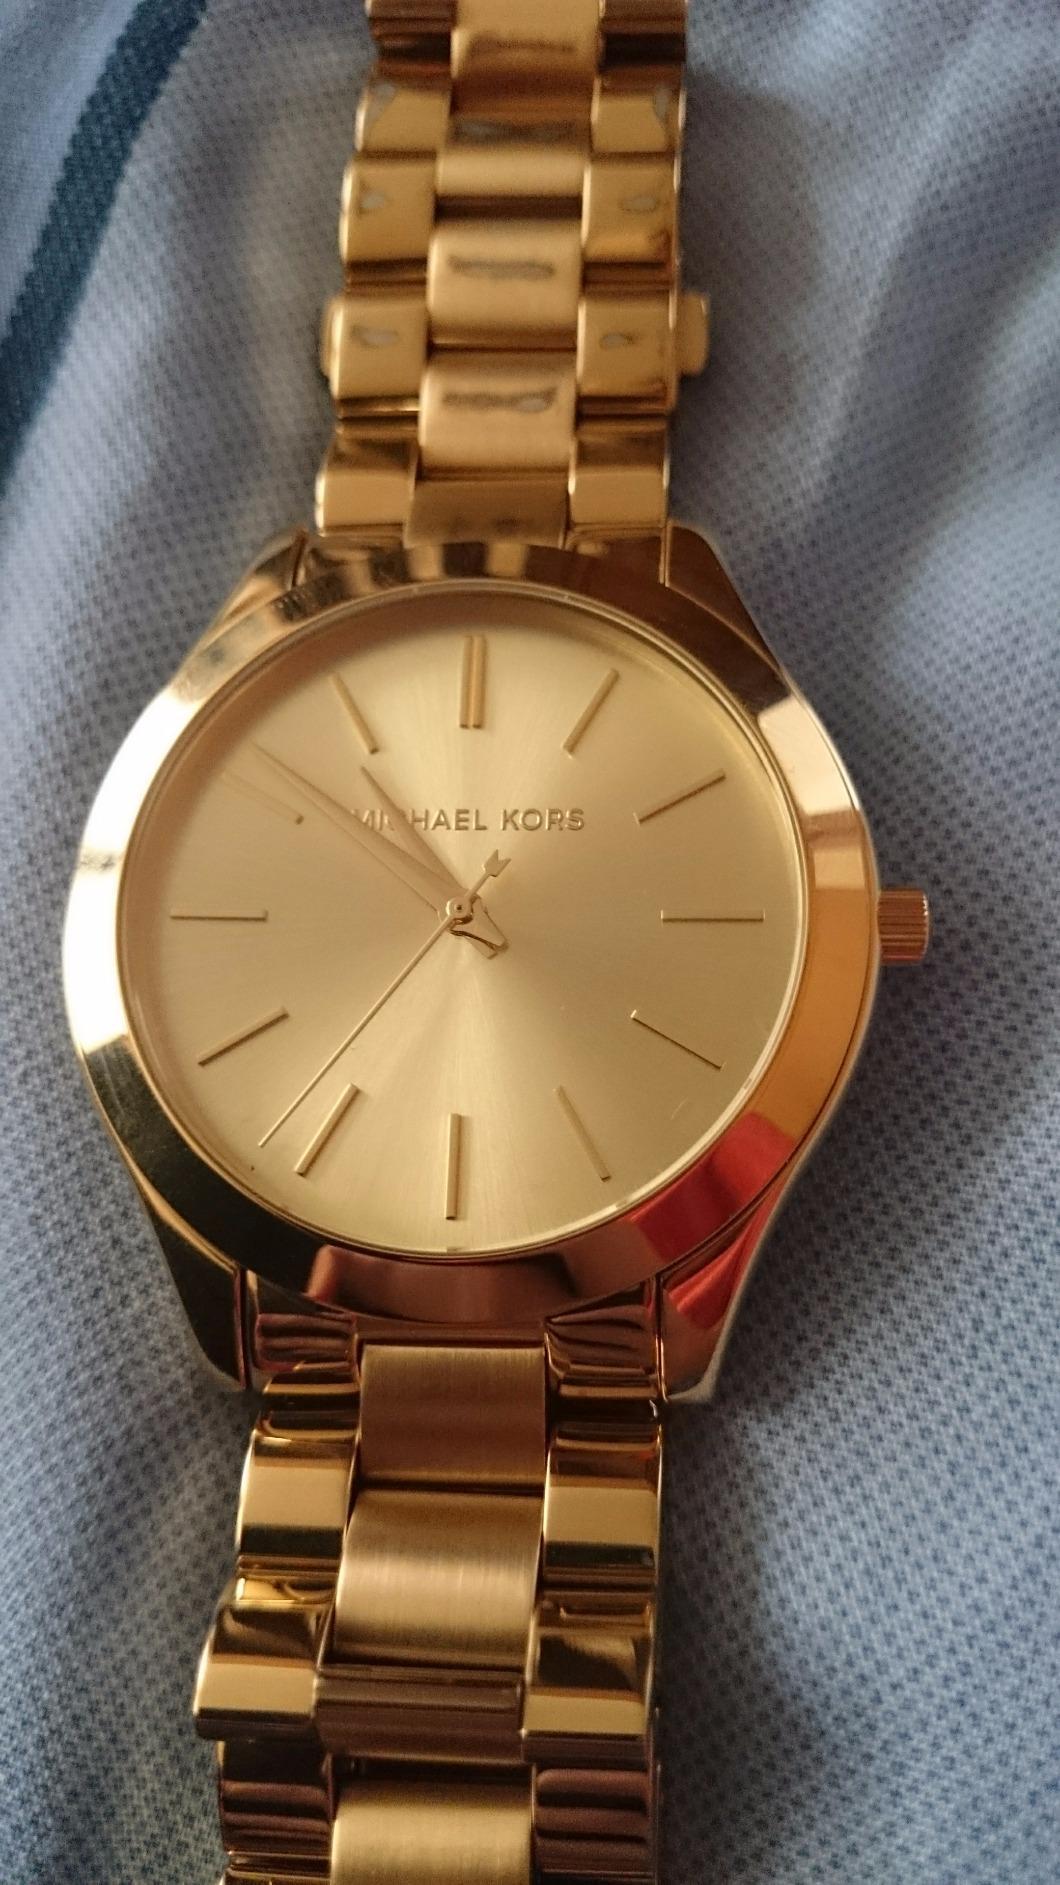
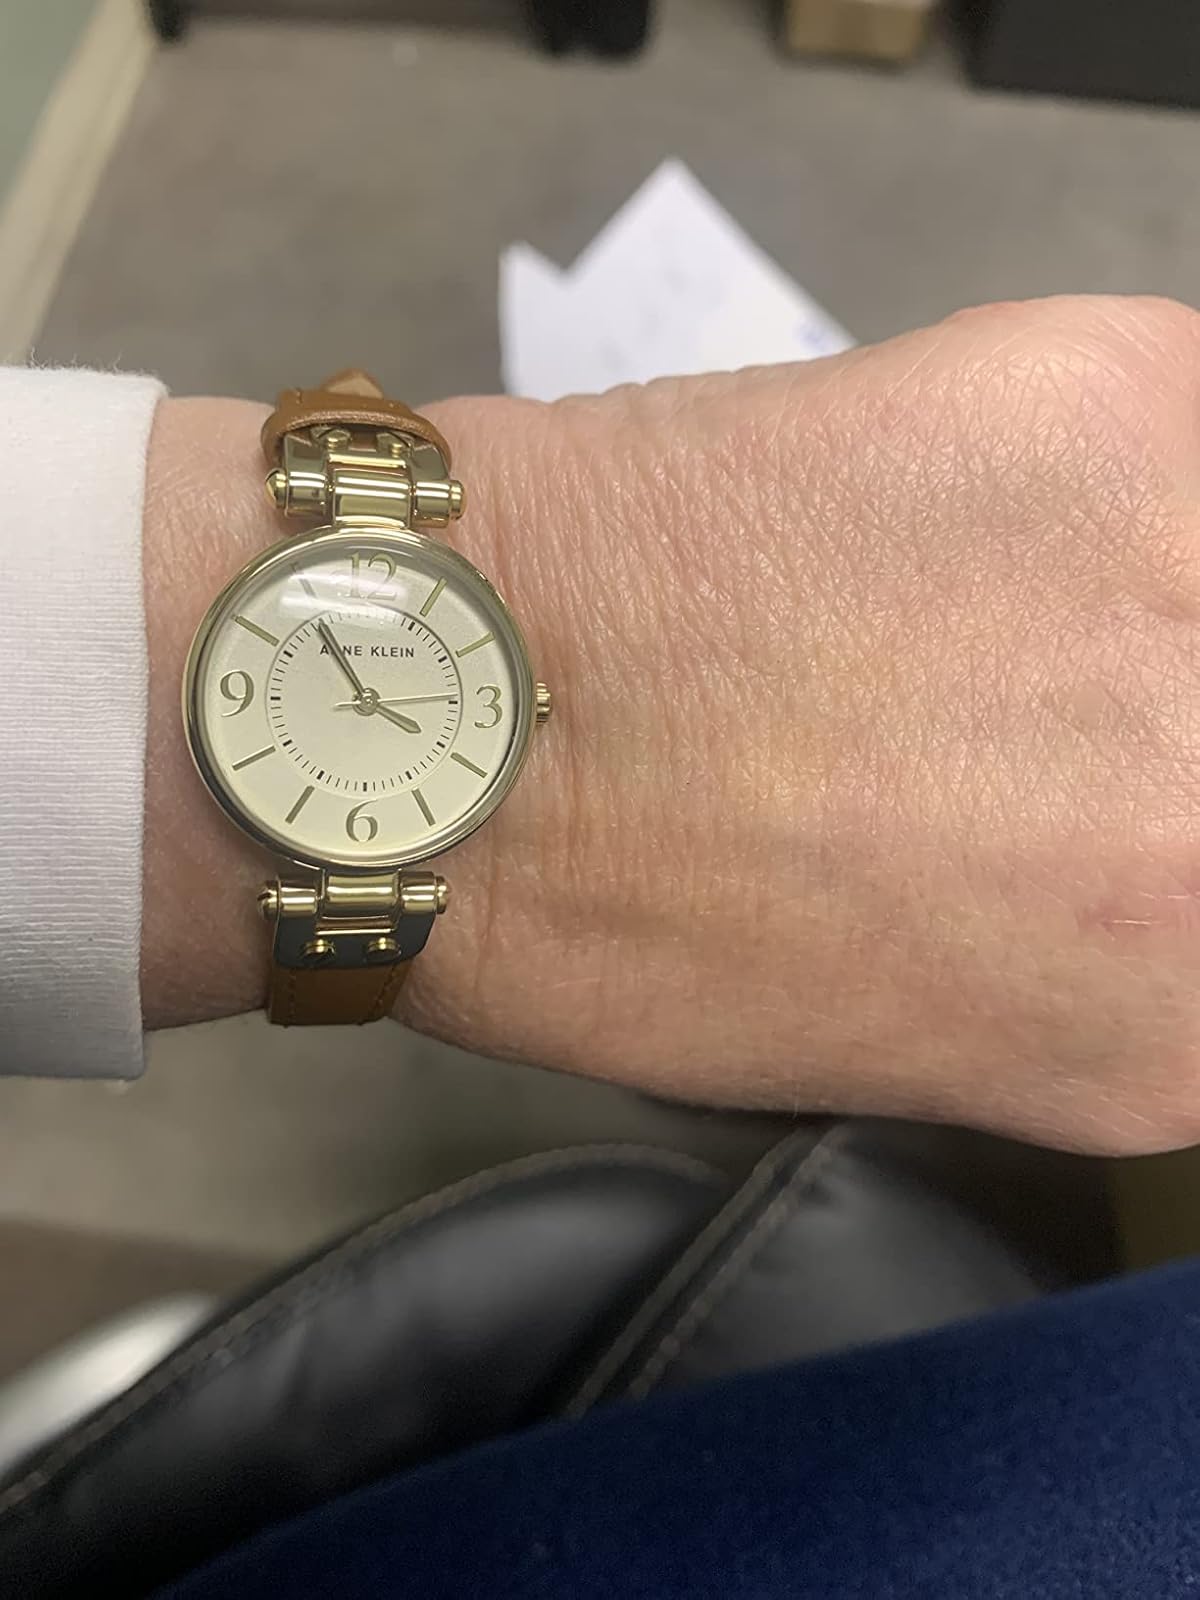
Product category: accessories_watch
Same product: no